Lisa Gets an "A"

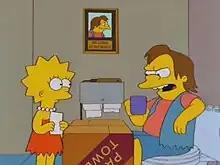
Lisa meets with Nelson Muntz to get the answers for the test.

"Lisa Gets an 'A" is the seventh episode of the tenth season of the American animated television series "The Simpsons". It first aired on Fox in the United States on November 22, 1998. In the episode, Lisa cheats on a test for which she fails to study and receives an A+++ grade, but becomes guilt-ridden. In the subplot, Homer buys a lobster with the intention of fattening him up to eat, but he bonds with the crustacean and keeps him as a pet named Pinchy.